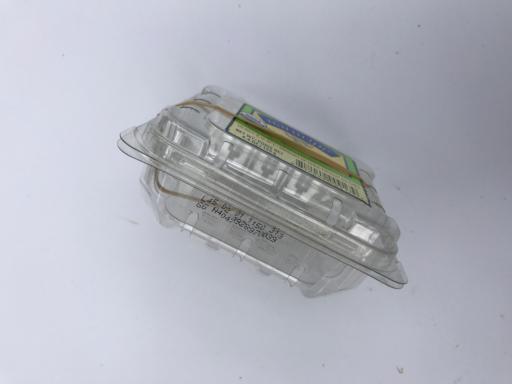
Waste category: plastic